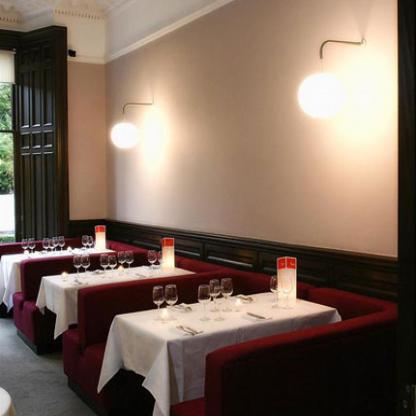
Scene: Indoor